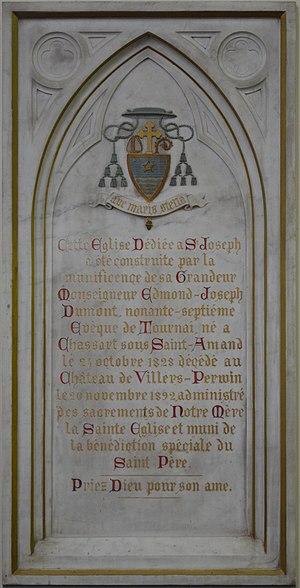
Charleroi (Belgique) - Église Saint-Joseph à la Broucheterre - Plaque en mémoire de Edmond-Joseph Dumont, évêque de Tournai.
Edmond Hyacinthe Théodore Joseph Dumont, né à Chassart le 24 octobre 1828 et décédé à Villers-Perwin le 20 novembre 1892 était un prêtre belge du diocèse de Tournai, d’abord missionnaire aux États-Unis puis 97ᵉ évêque de Tournai de 1873 à 1879, lorsqu'il fut contraint à démissionner.